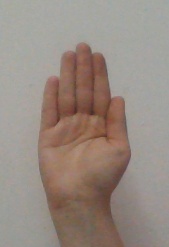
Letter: seen